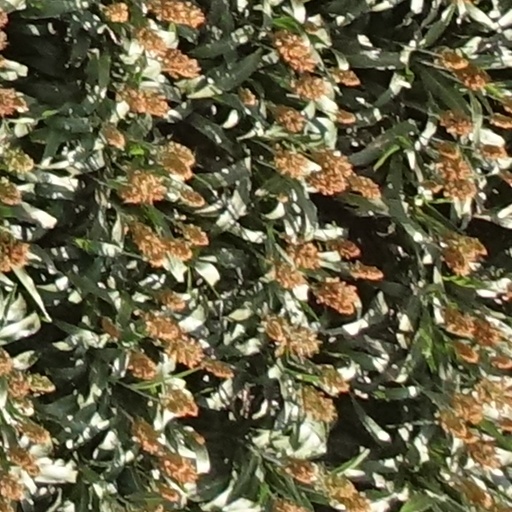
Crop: sorghum